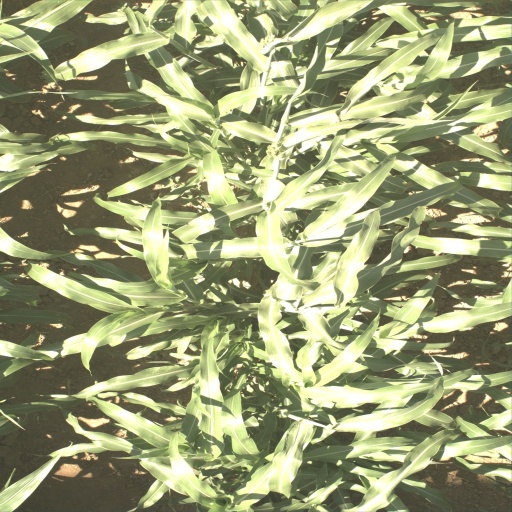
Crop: sorghum